Muhammad Naeem Akhtar Khan Bhabha

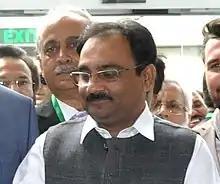
Muhammad Naeem Akhtar Khan Bhabha

Muhammad Naeem Akhtar Khan Bhabha is a Pakistani politician who was a Member of the Provincial Assembly of the Punjab from 2008 to May 2018. He was appointed to the post of Provincial Minister of Punjab for Agriculture in 2016.